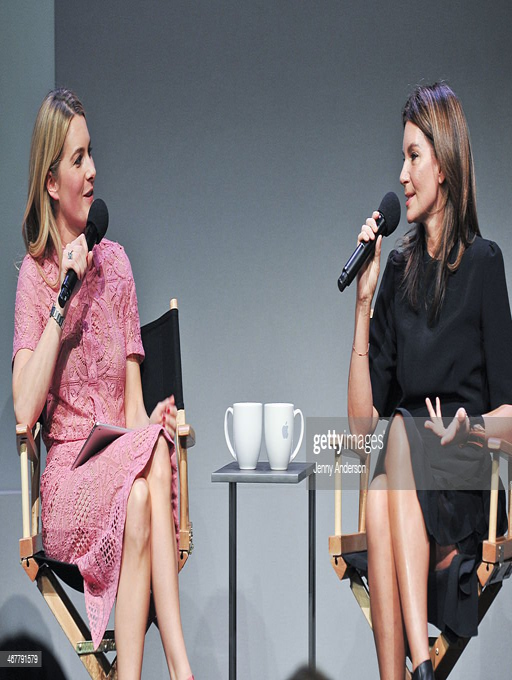
novelist and organization leader in discussion during fashion in conversation .